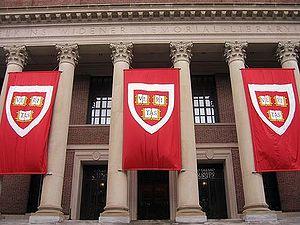
L’université Harvard, ou plus simplement Harvard, est une université privée américaine située à Cambridge, ville de l'agglomération de Boston, dans le Massachusetts. Fondée le 28 octobre 1636, c'est le plus ancien établissement d'enseignement supérieur des États-Unis.